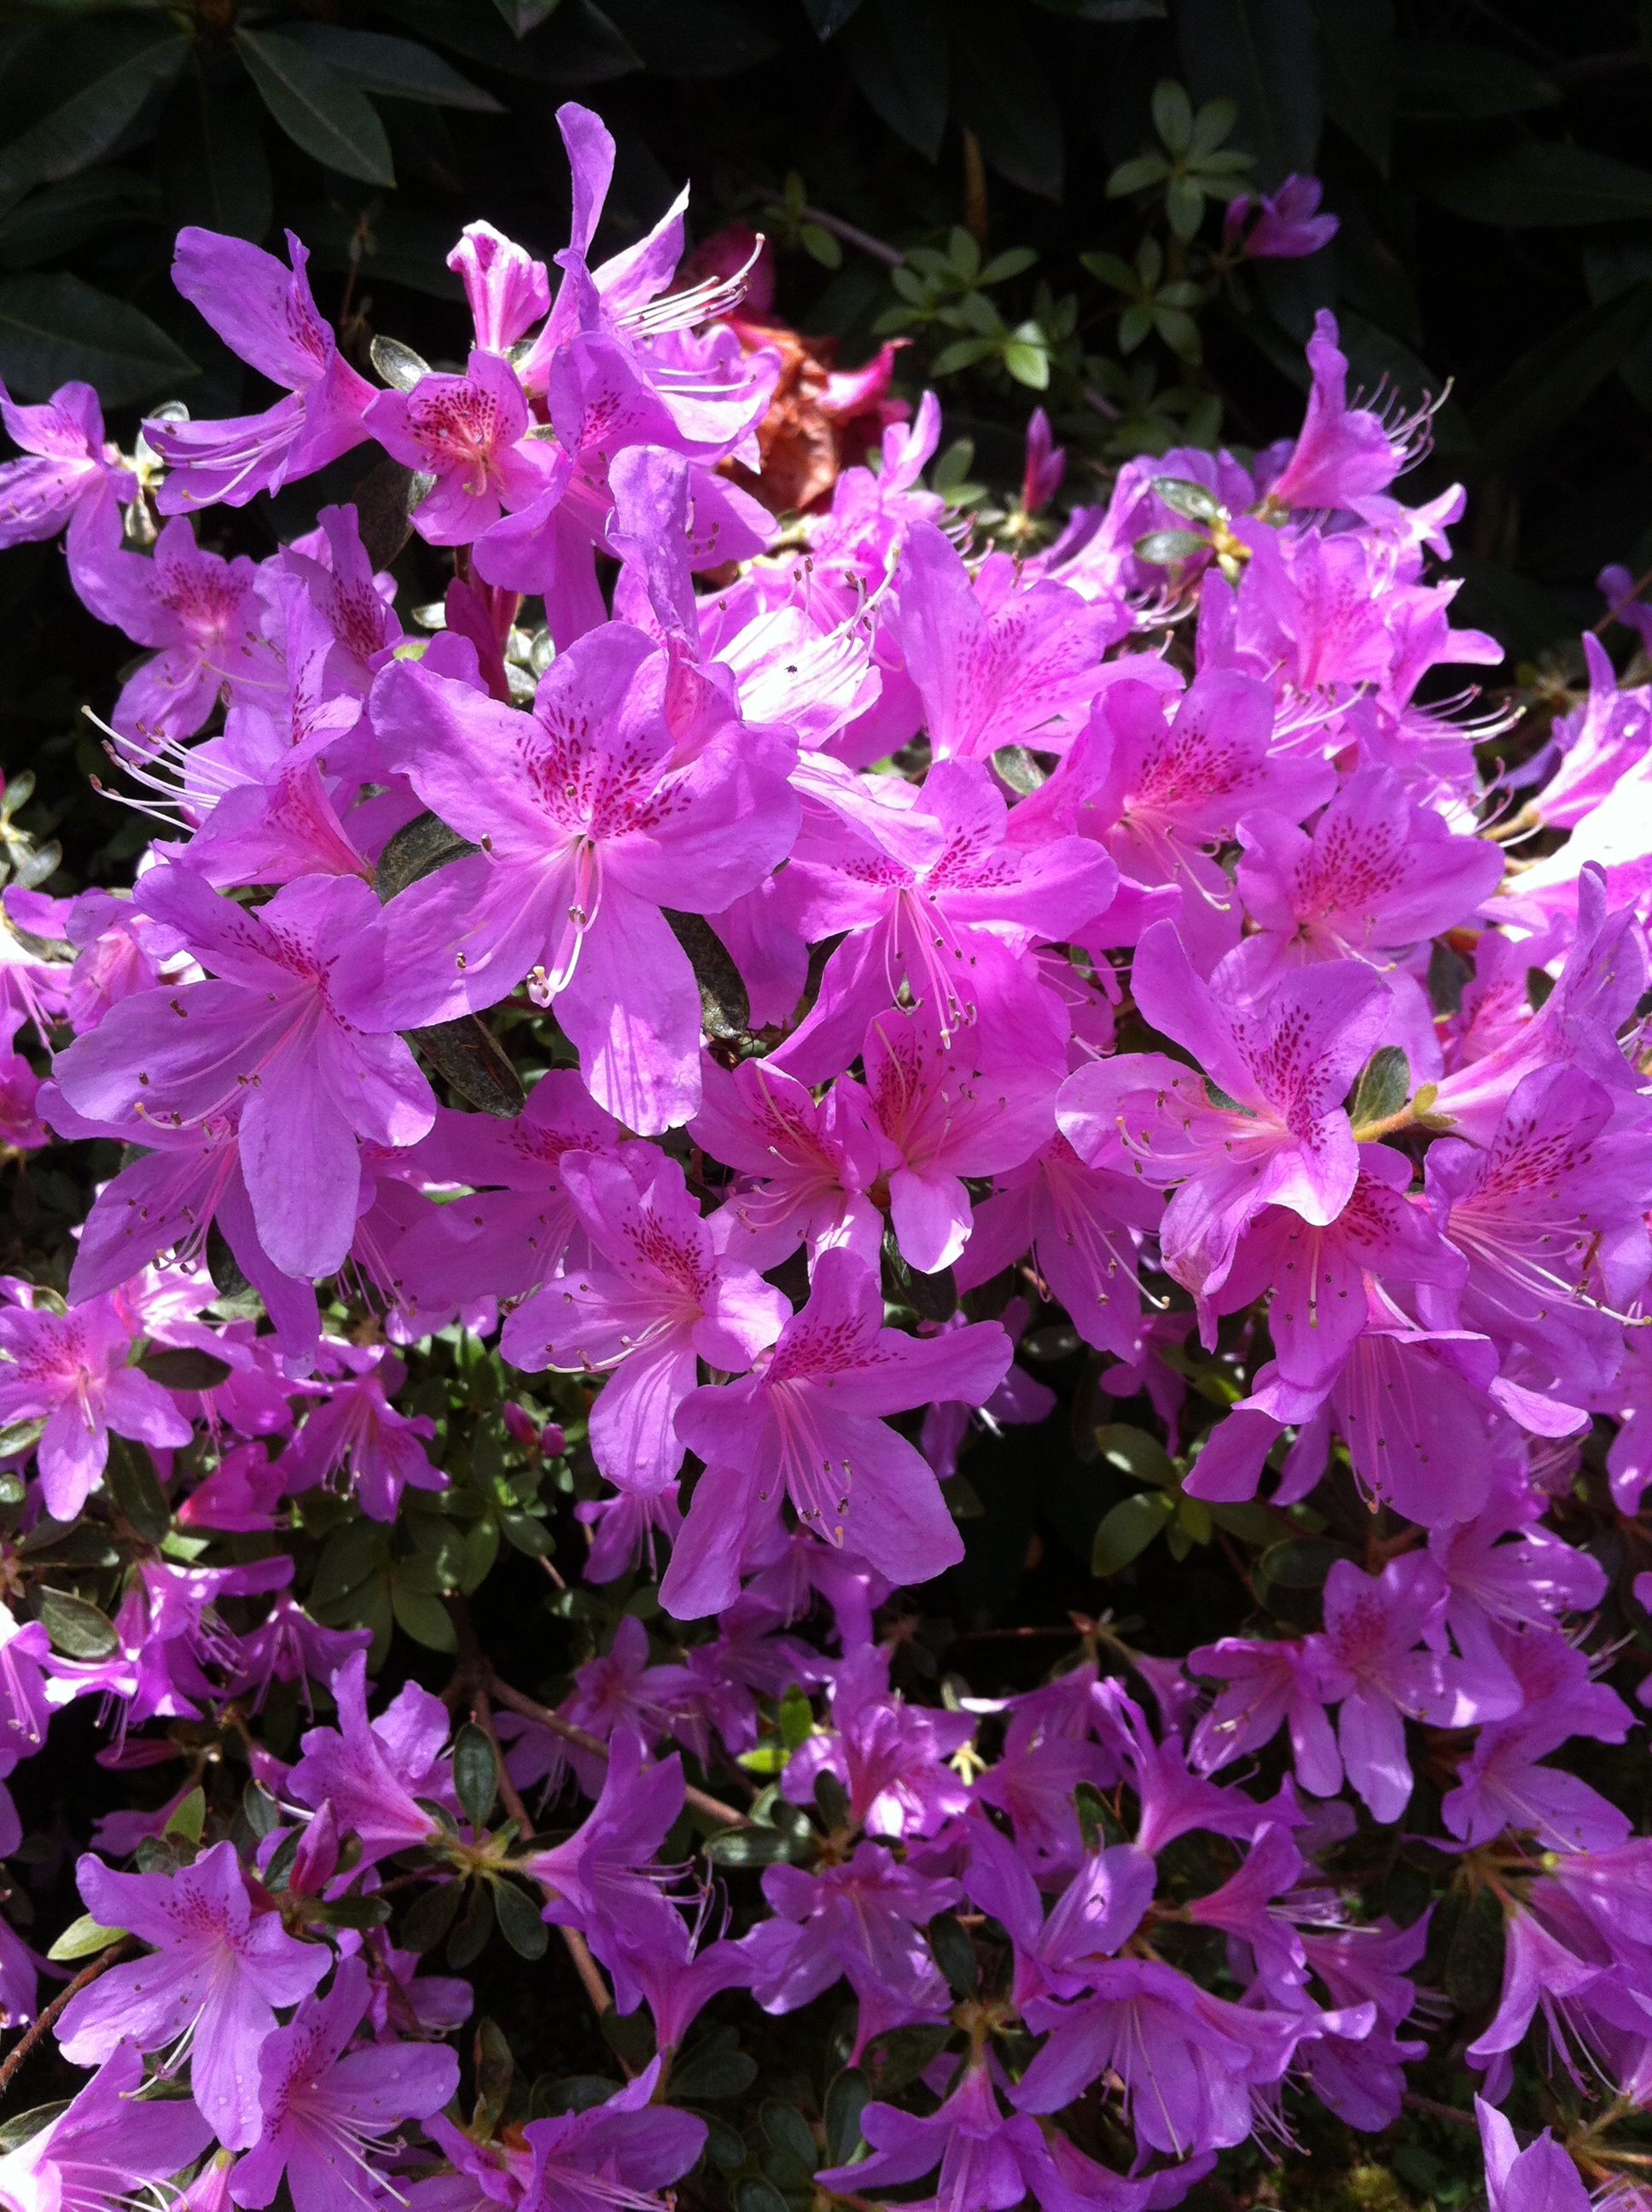
plant, flower, garden, flora, shrub, rhododendron, flowering plant, annual plant, woody plant, land plant